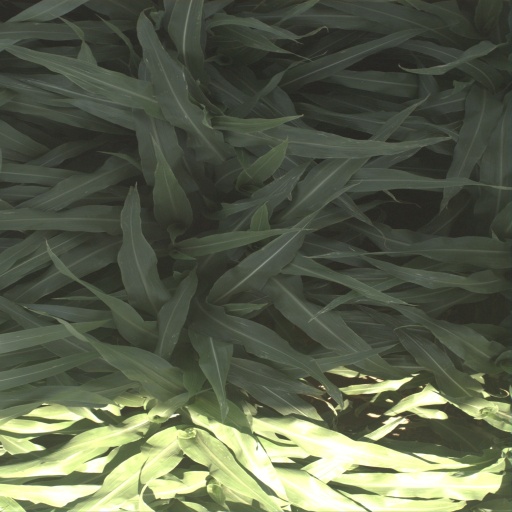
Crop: sorghum